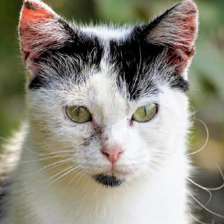
Label: animals